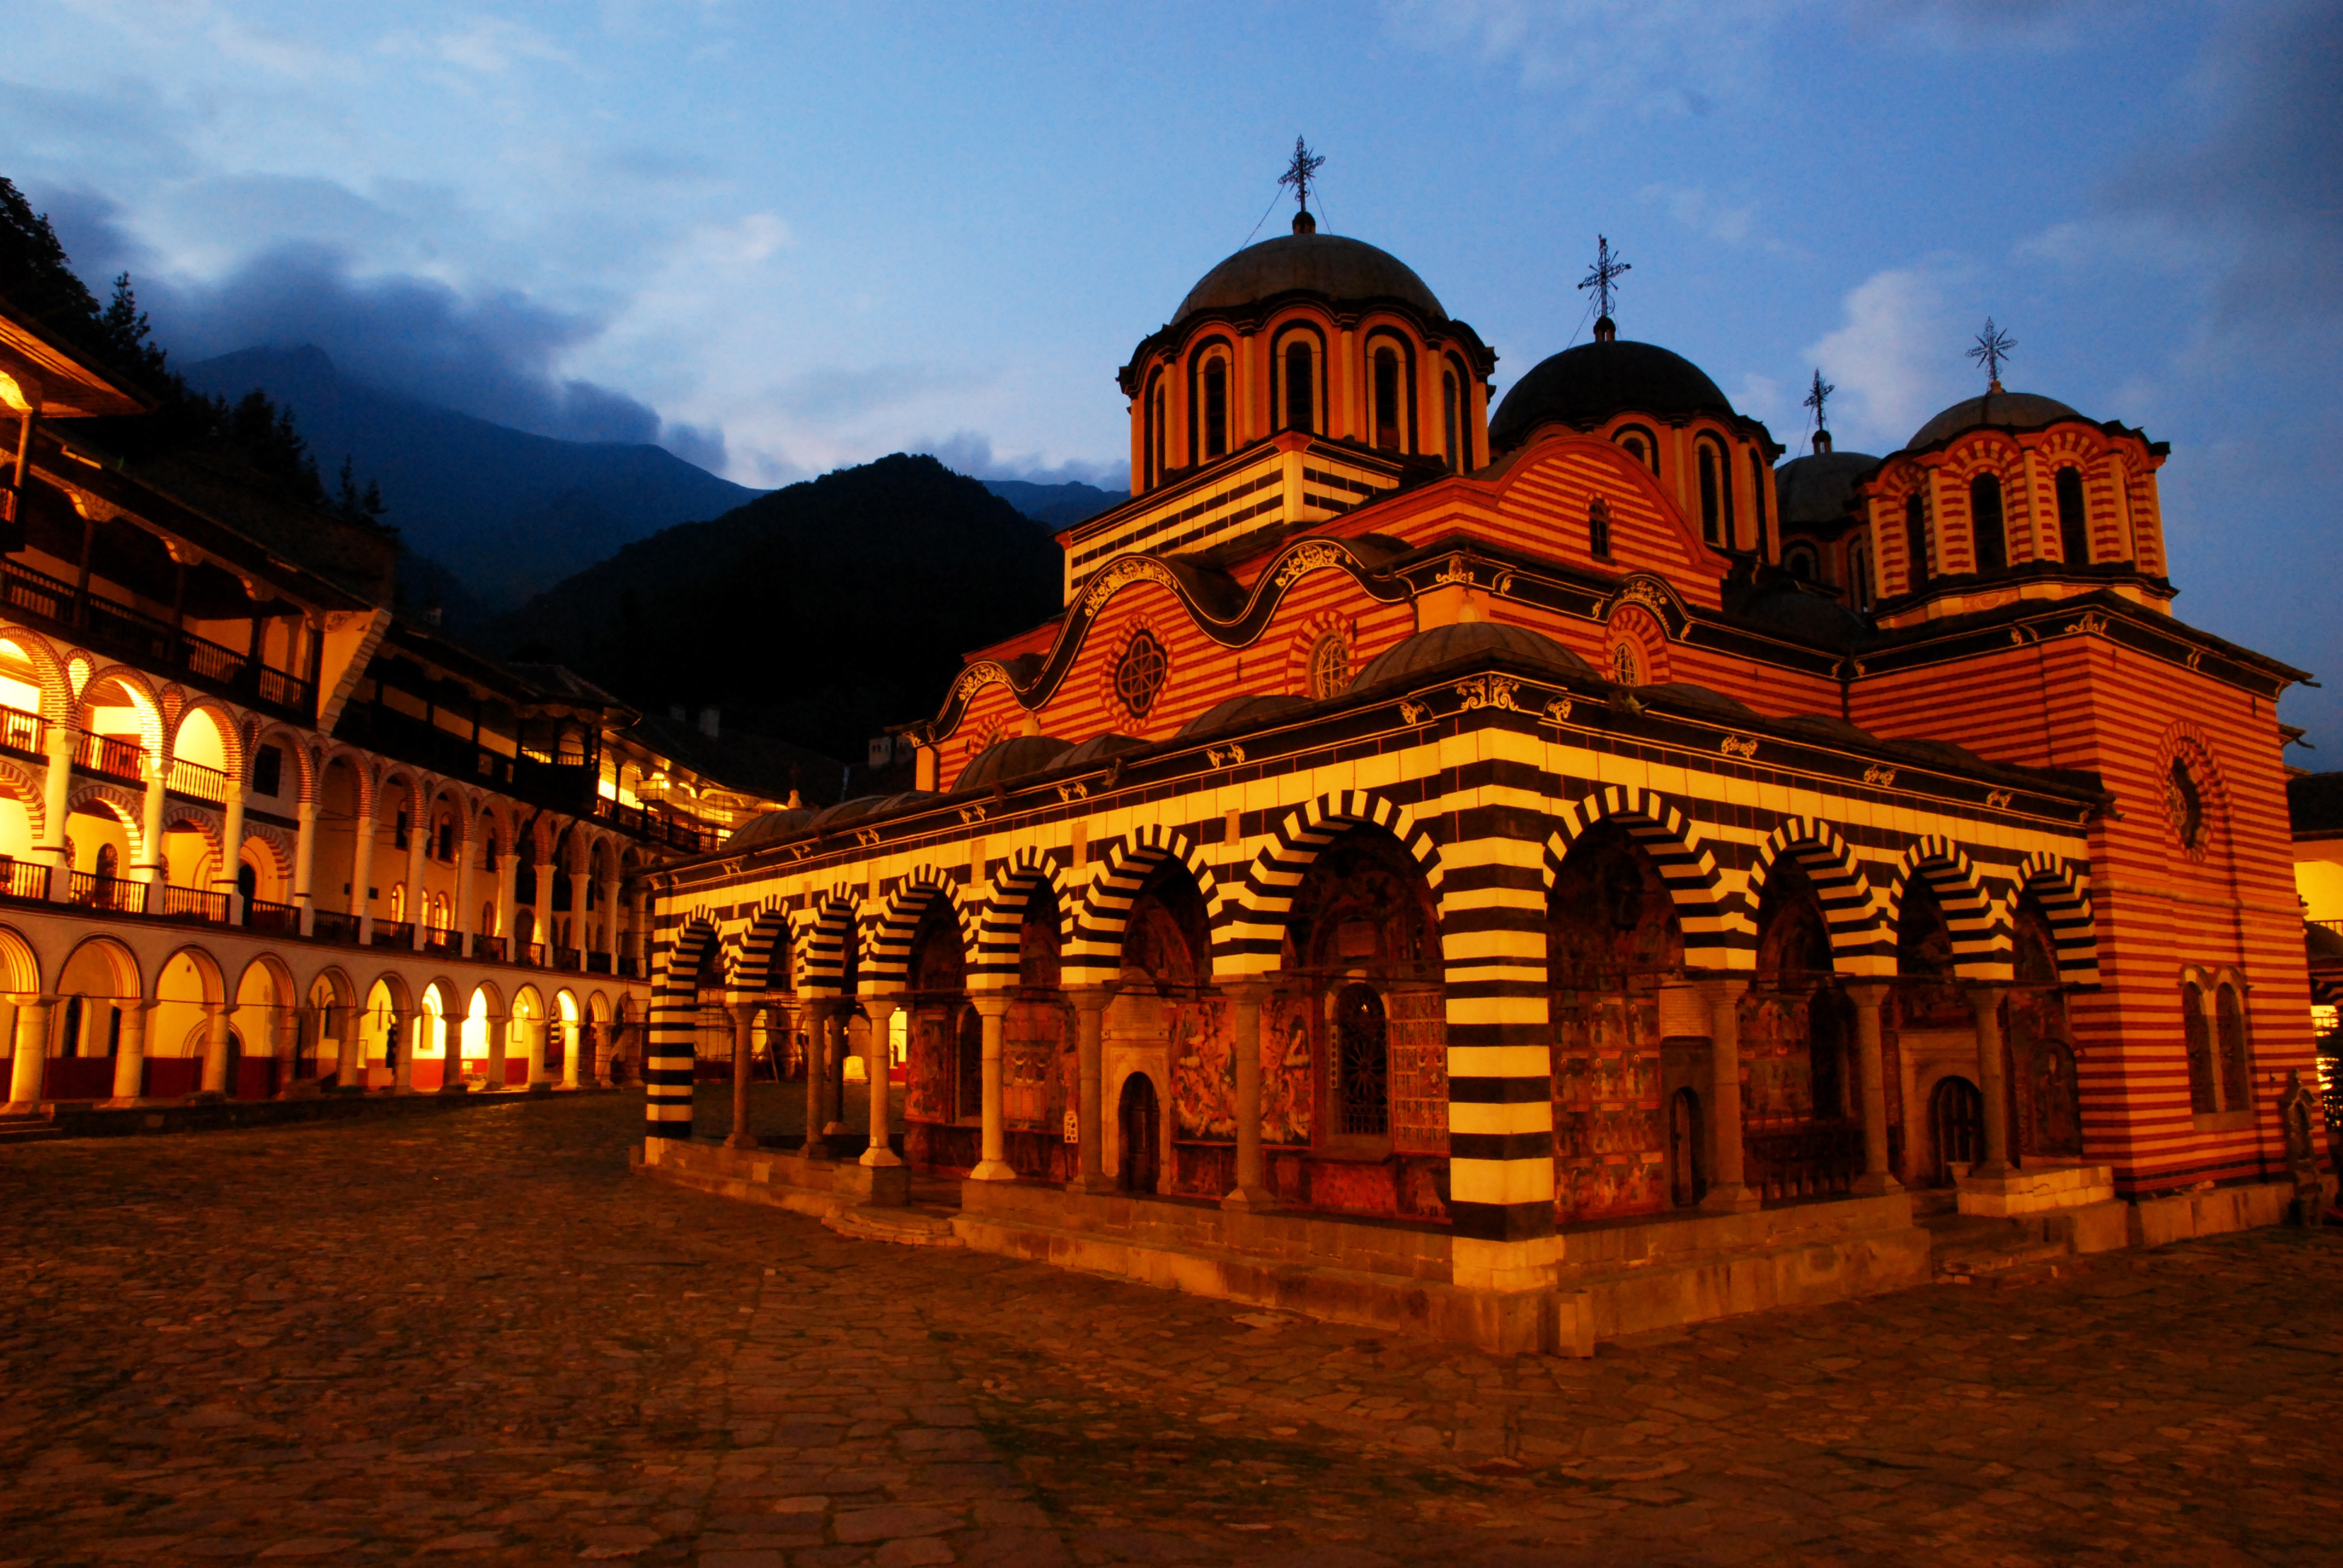
light, night, town, building, palace, travel, evening, twilight, peace, landmark, church, silence, tourism, place of worship, temple, faith, monastery, history, lit, bulgaria, orthodoxy, historic site, ancient history, rila monastery